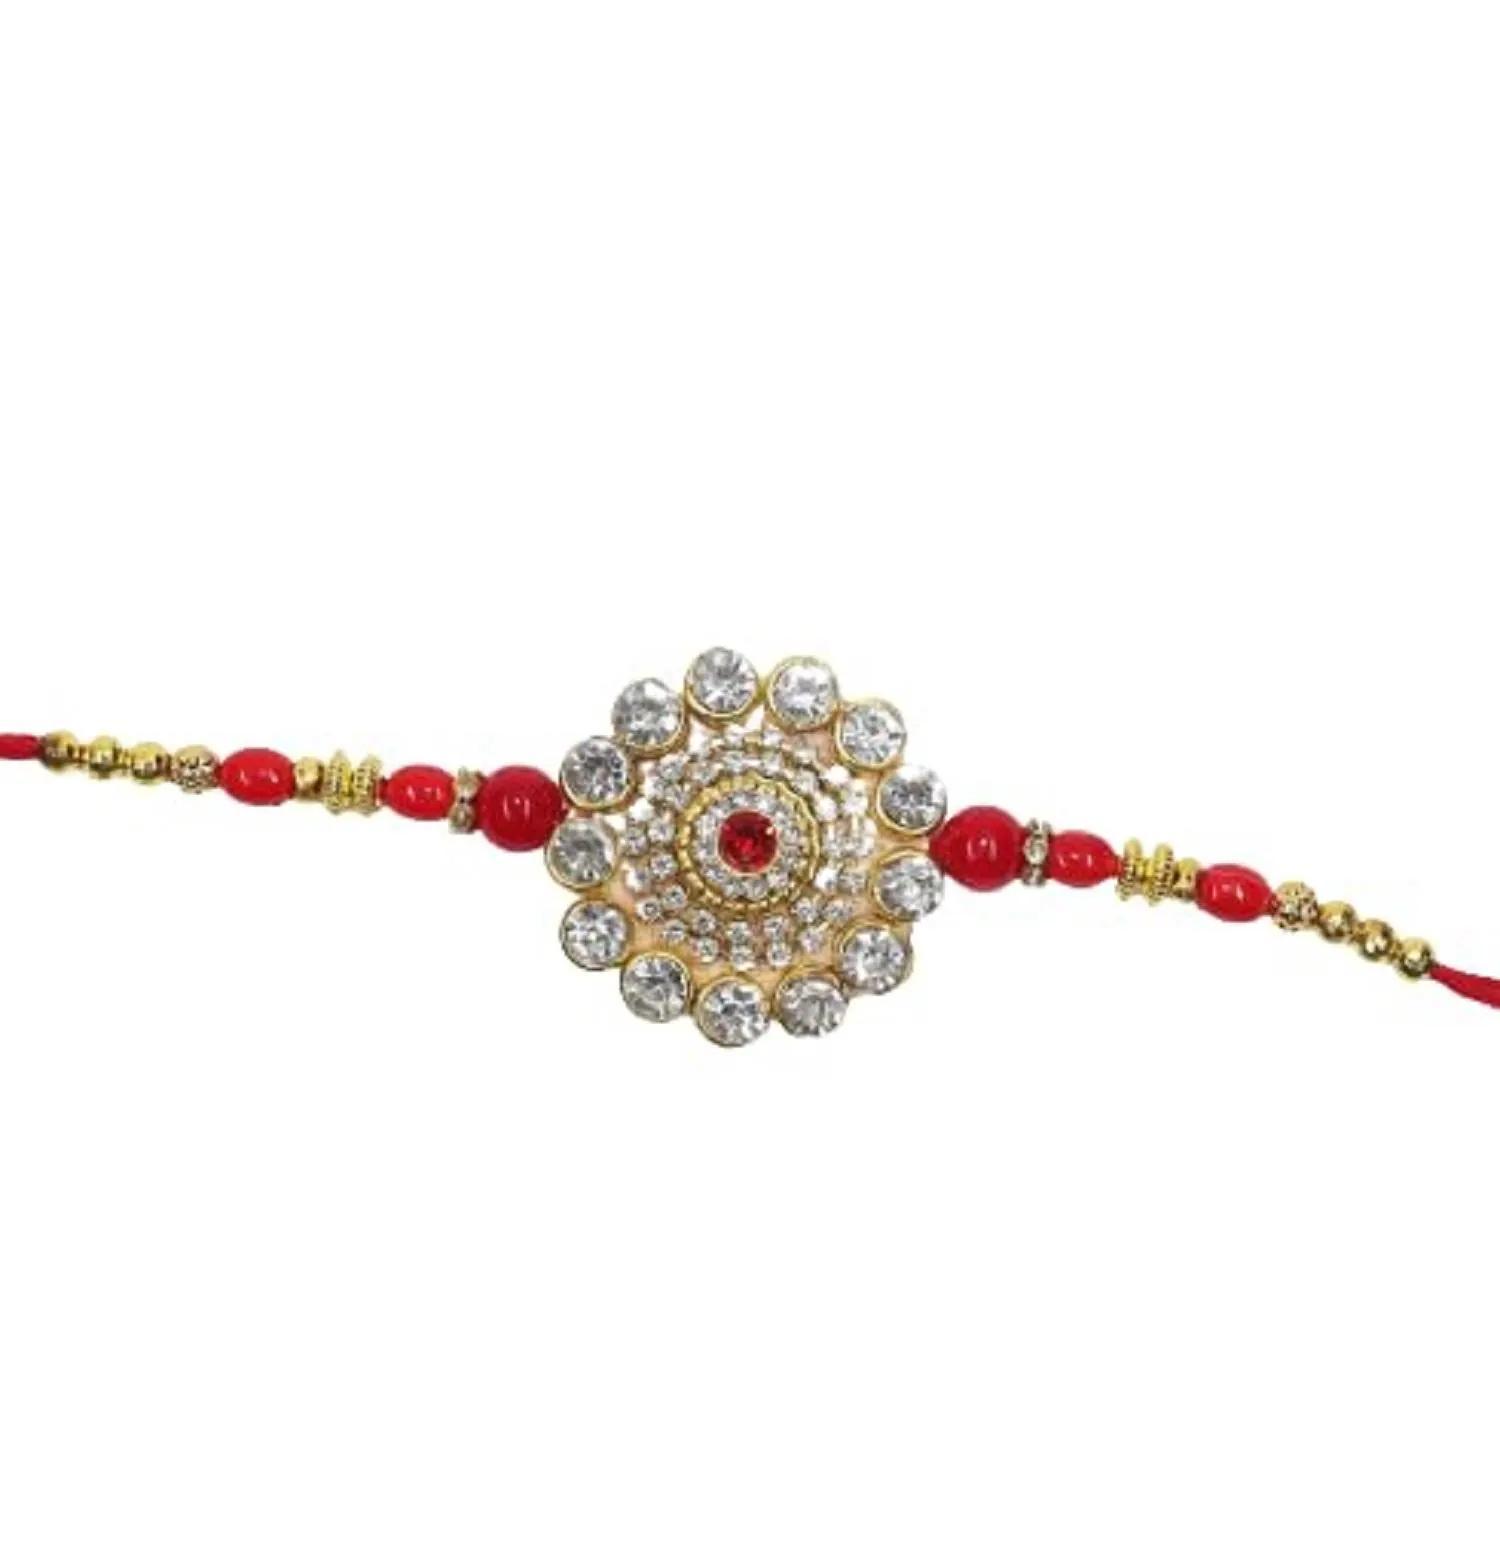
VIBRANCE Traditional Floral Rakhi for Raksha Bandhan.
Type: Rakhis
Brand: VIBRANCE
Price: Rs. 249
 Raksha Bhandan is a celebration of the bond between a brother and sister. We specialize in creating unique rakhi designs for every brother and sister. Our rakhi collection ranges from traditional to modern designs, all of which are handcrafted with love and care. We strive to make each Raksha Bhandan special for our customers by providing the perfect rakhi for their loved ones. With our wide range of designs and styles, you can find the perfect rakhi for your brother or sister. Shop with us today to make your Raksha Bhandan magical. The design of the delivered product or parts of it may vary slightly from what is shown in the image. 
Features: Hand crafted pearl and crystal studded rakhi Multicolor Rakhi,Special Multi colour Designer Rakhi for Brother / Bhabhi / Kids,Includes roli chawal and free greeting card,Rakshabandhan Special Card,Comes with Roli Chawal & Best Wishes Greeting Card in best packaging